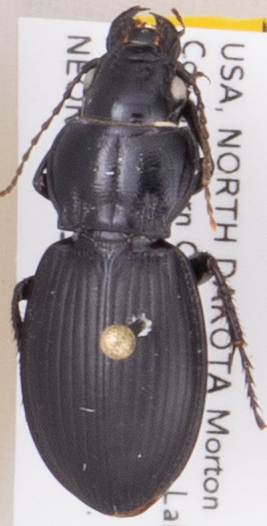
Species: Cyclotrachelus torvus
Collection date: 2019-07-23
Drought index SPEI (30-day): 1.064
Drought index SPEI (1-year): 1.16
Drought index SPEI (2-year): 1.28